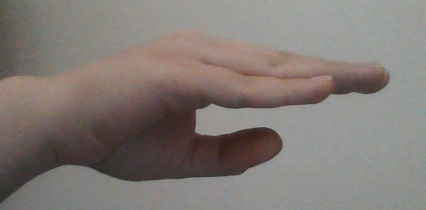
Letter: jeem